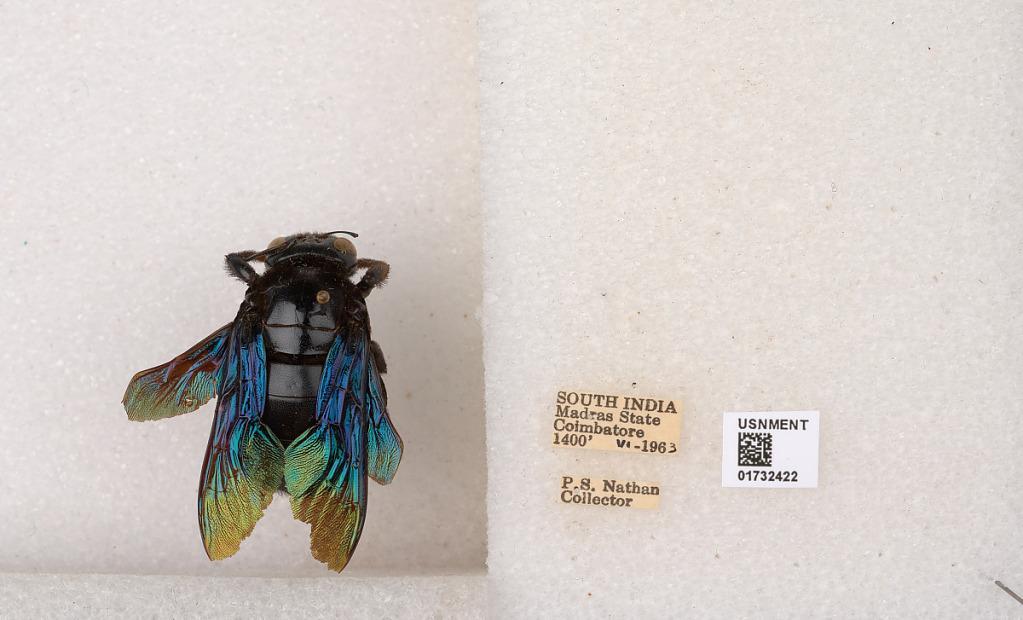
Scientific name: Xylocopa (Mesotrichia) tenuiscapa Westwood
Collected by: P. Nathan
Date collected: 1963-6-1
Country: India
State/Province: Tamil Nadu
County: Coimbatore
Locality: Coimbatore